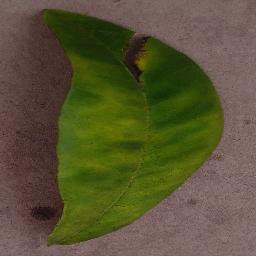
Label: Orange___Haunglongbing_(Citrus_greening)